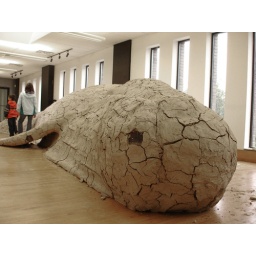
The top floor of the WMAC building was overtaken by a giant clay whale.